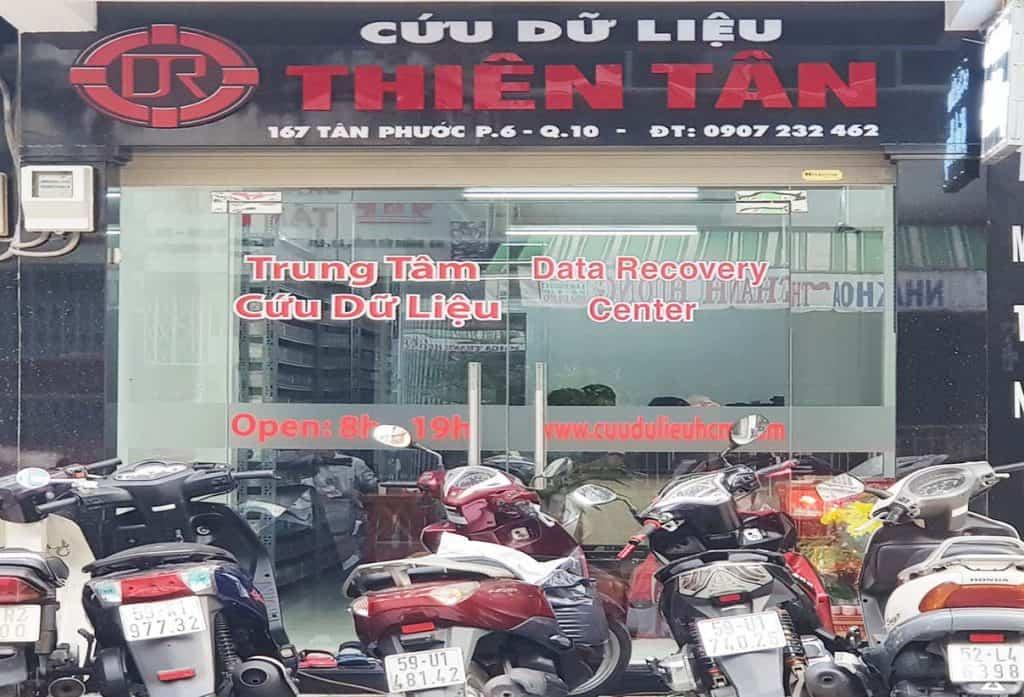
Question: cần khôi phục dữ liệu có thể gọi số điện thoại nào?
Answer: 0907232462